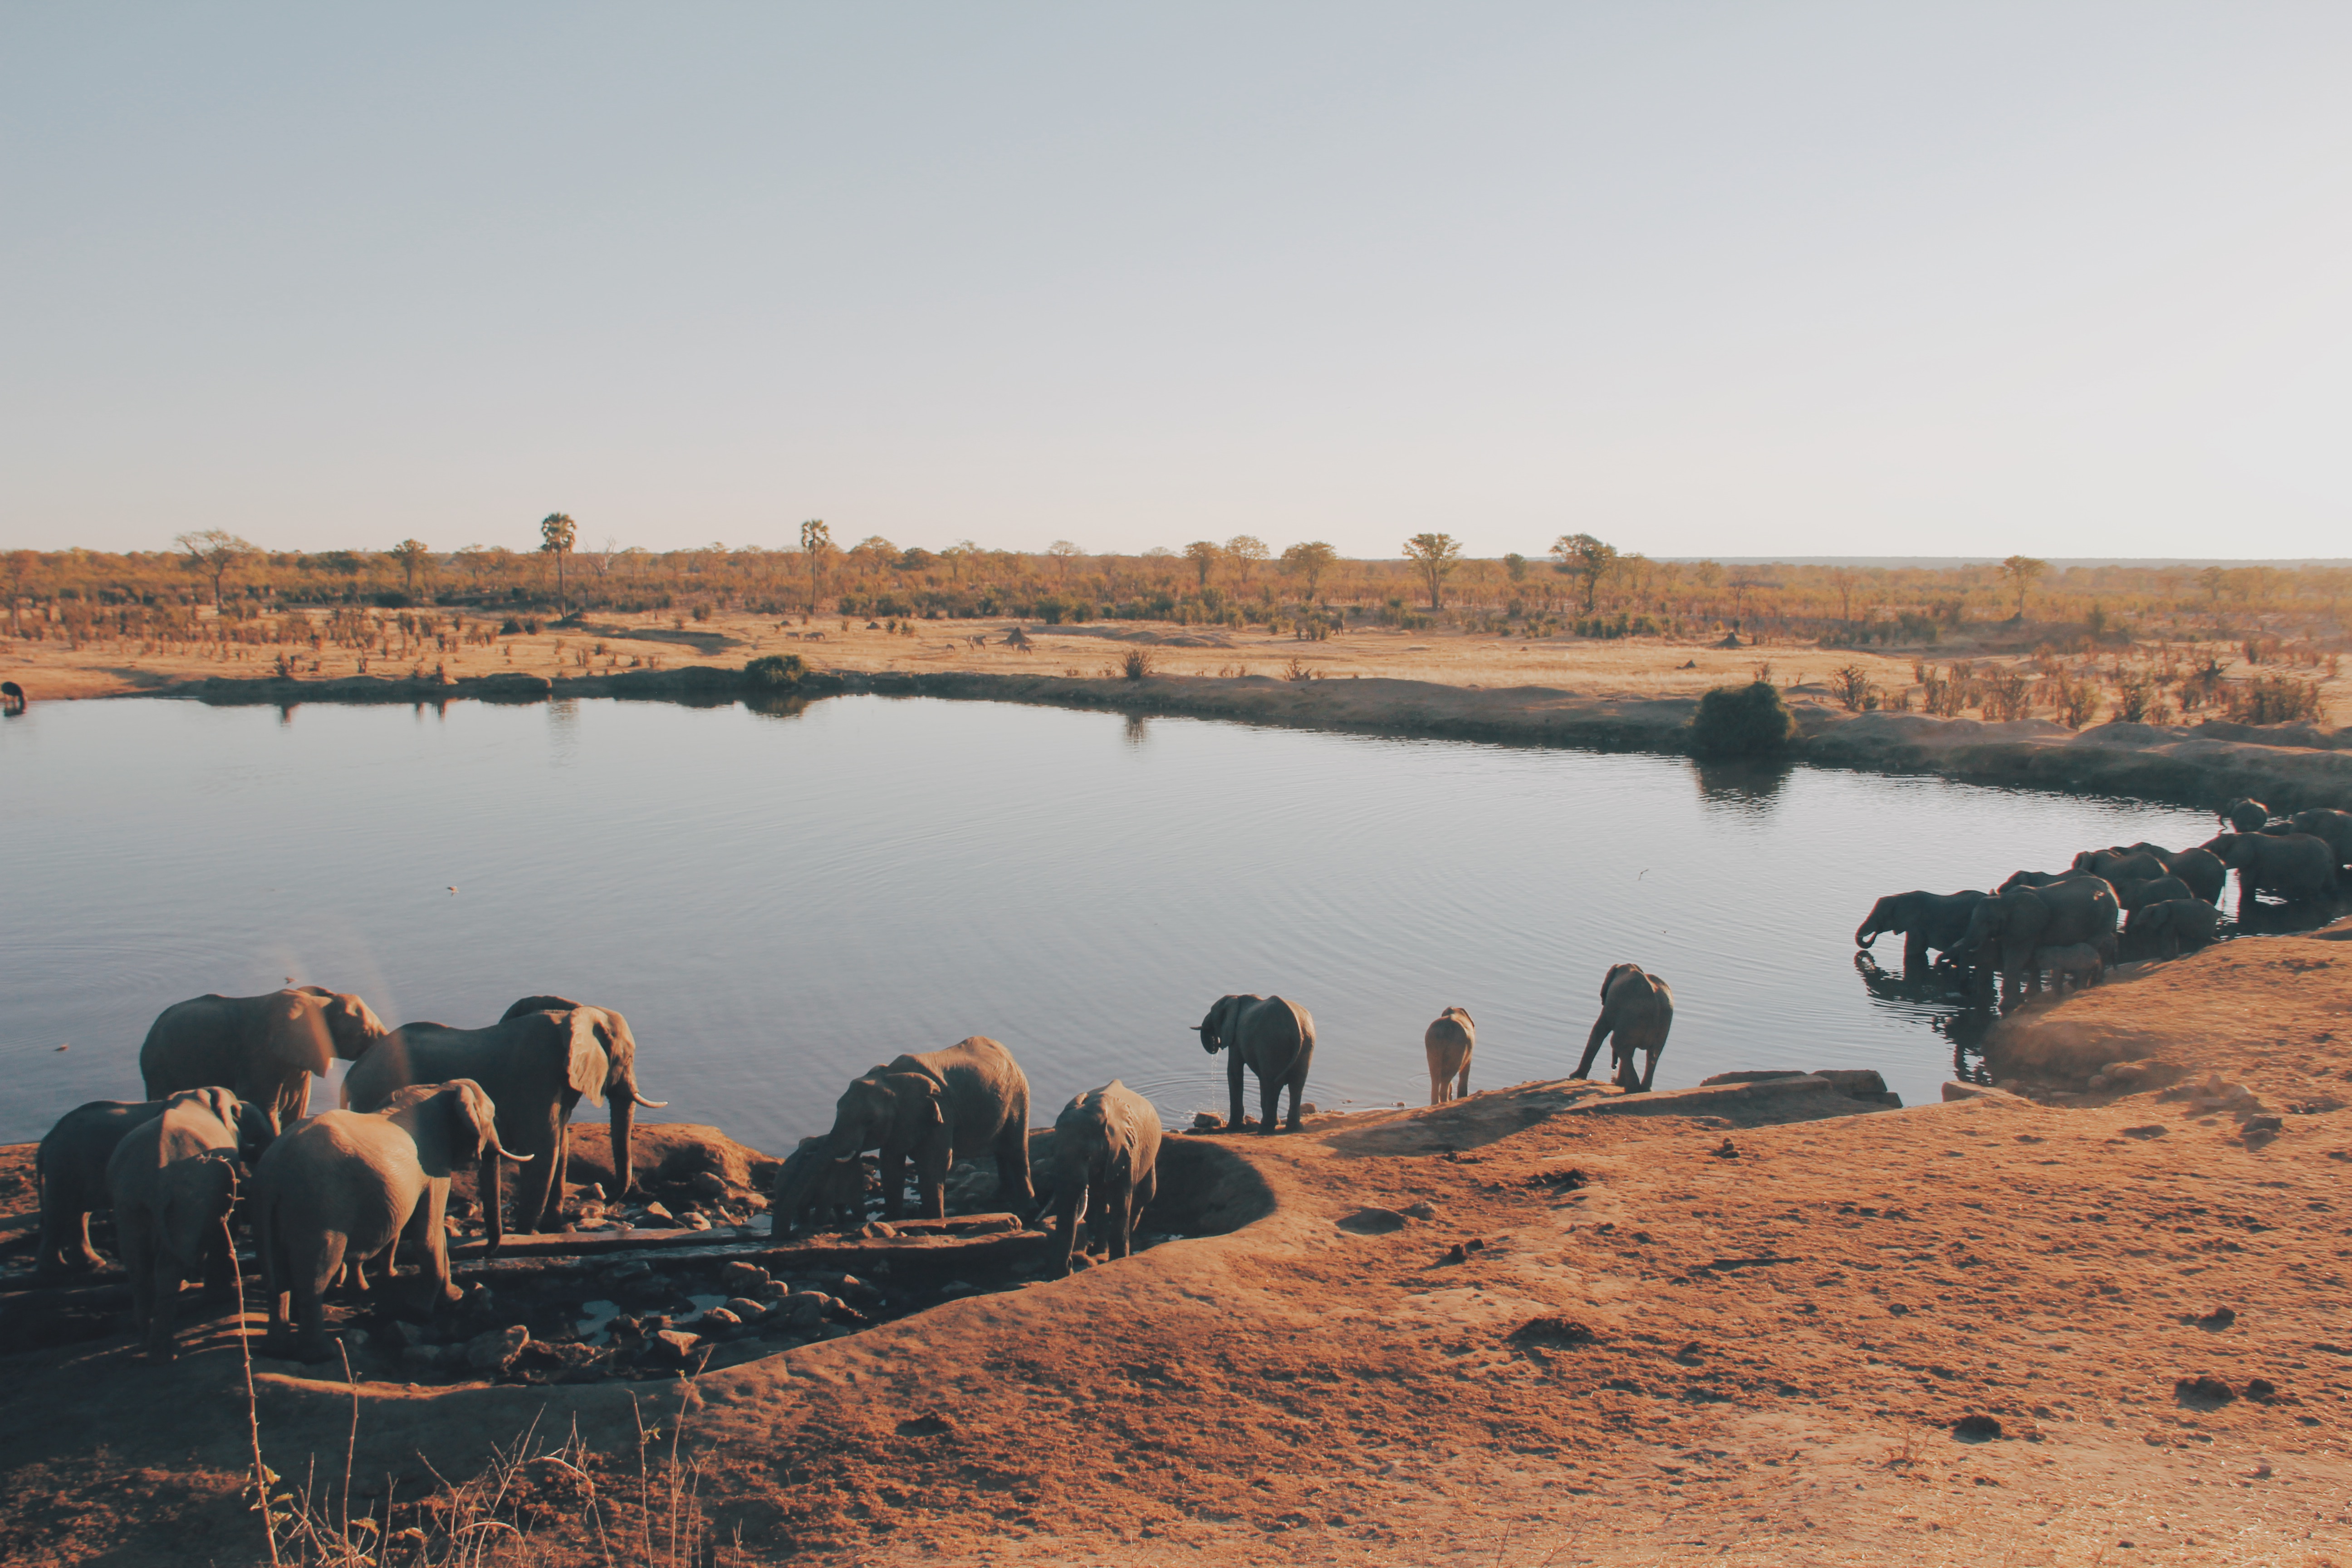
sea, coast, water, morning, shore, lake, river, dusk, evening, reflection, bay, reservoir, waterway, body of water